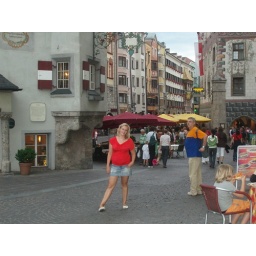
after a long day in the car and the walk it was time to see the town in more civilized clothes